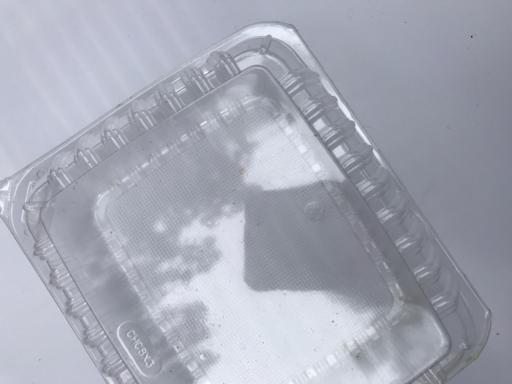
Waste category: plastic